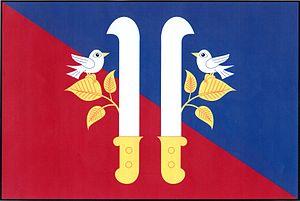
Olešenka est une commune du district de Havlíčkův Brod, dans la région de Vysočina, en République tchèque. Sa population s'élevait à 180 habitants en 2019.